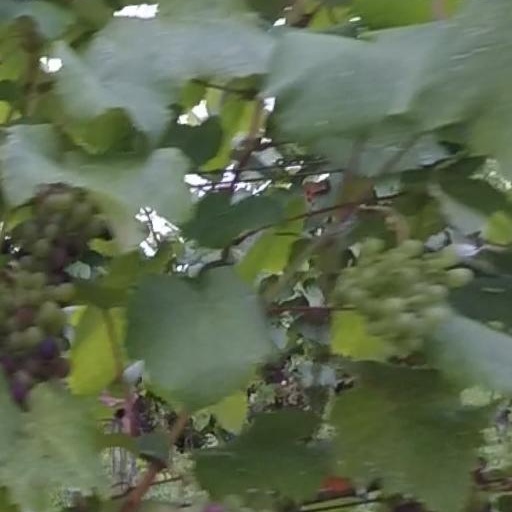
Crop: grape